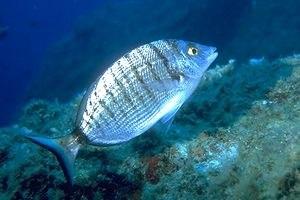
Voici une liste des espèces de poissons rencontrés dans la mer Méditerranée.
Le Sar à museau pointu est une espèce de la famille des sparidés pouvant atteindre jusqu'à 60 cm de long. Il est présent en Atlantique Est et en Méditerranée.
Le genre Diplodus est un groupe de poissons marins communément appelés « sars », au sein de la famille des Sparidae. La plupart des espèces vivent dans les eaux tempérées de l'Atlantique et de Méditerranée.